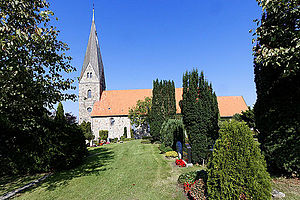
Borreby Kirke
Borreby Kirke
Borreby Kirke eller Borbyer Kirche er en kirkebygning i Borreby i det nordlige Egernførde. Kirken er en af de ældste i Sydslesvig.